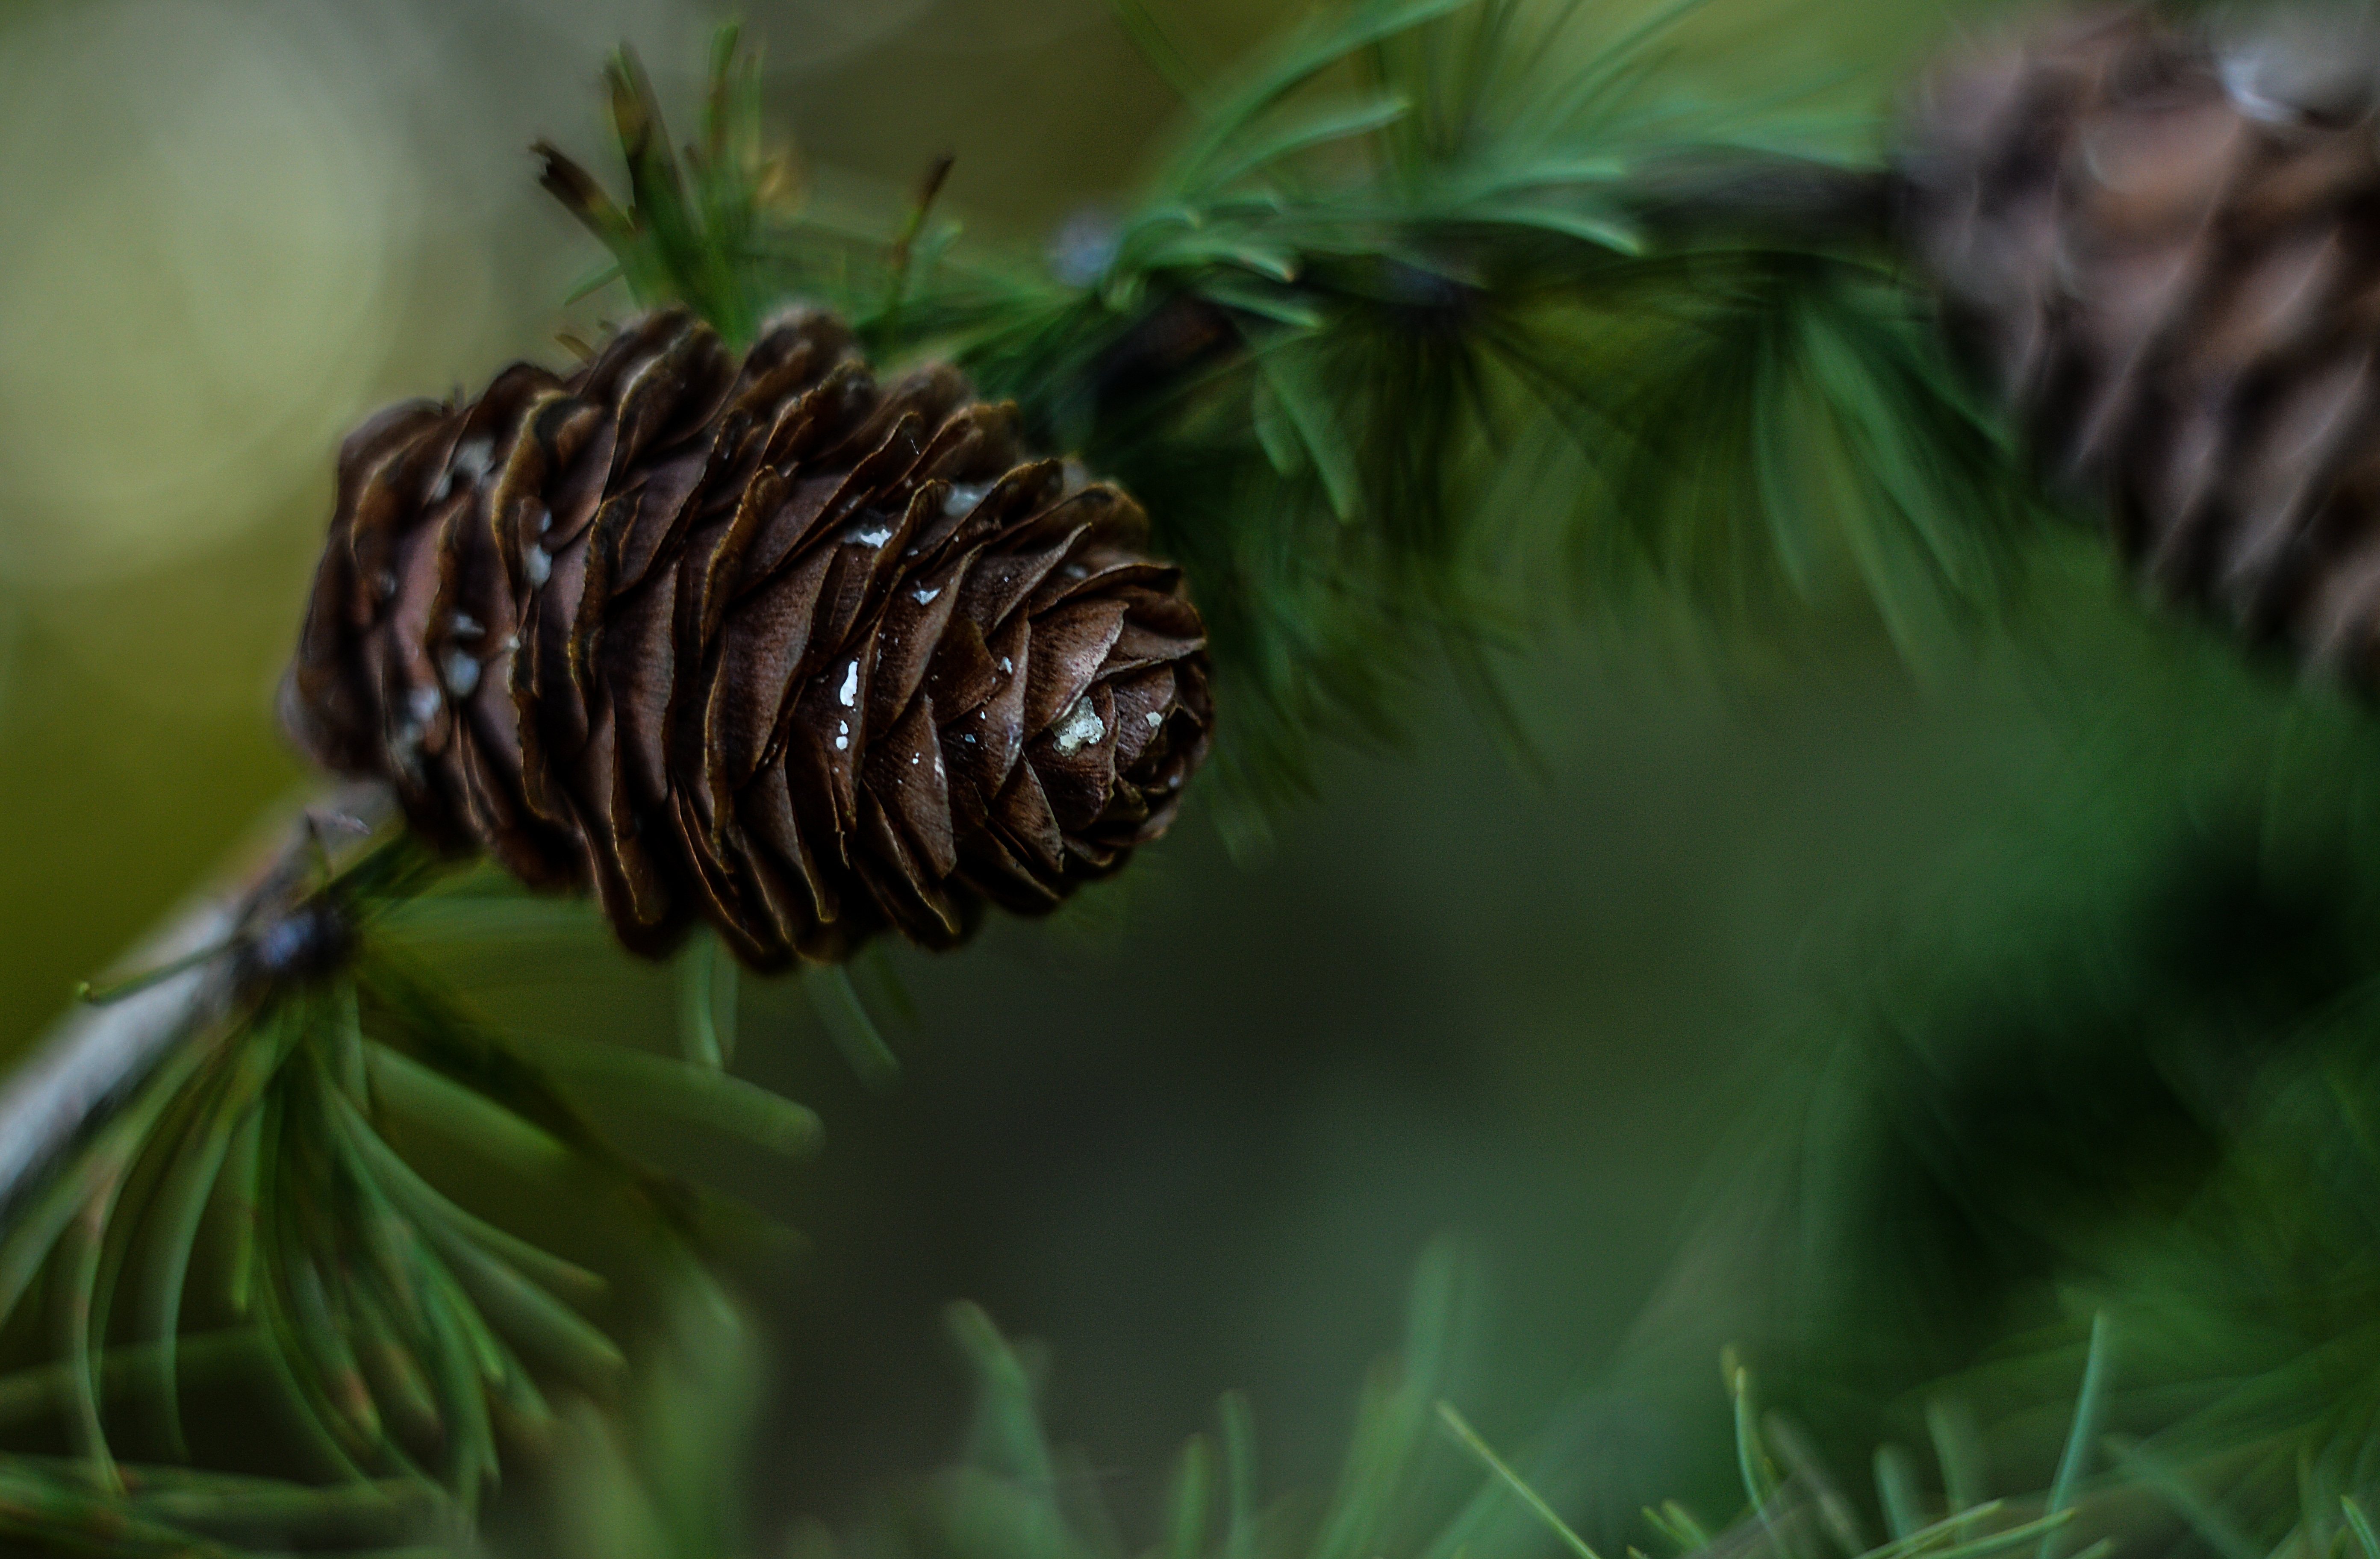
landscape, tree, nature, forest, grass, branch, plant, leaf, flower, summer, pine, green, macro, autumn, holiday, botany, closeup, christmas, fir, flora, christmas tree, fauna, pine cone, ornament, conifer, close up, twigs, coniferous, spruce, needles, sprig, resin, larch, sharpness, macro photography, iglak, peace of mind, happy holidays, christmas headdress, the smell of resin, woody plant, land plant, arecales, conifer cone